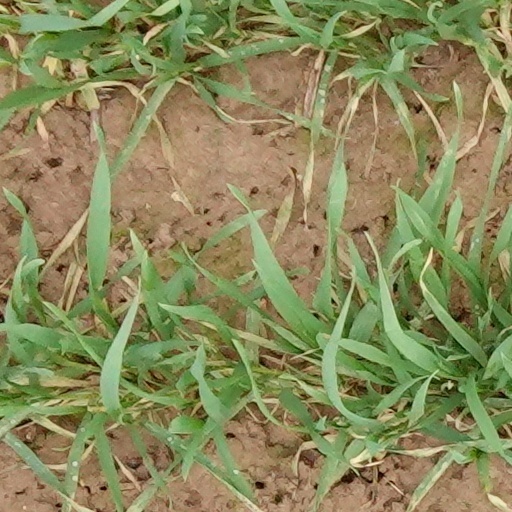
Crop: wheat